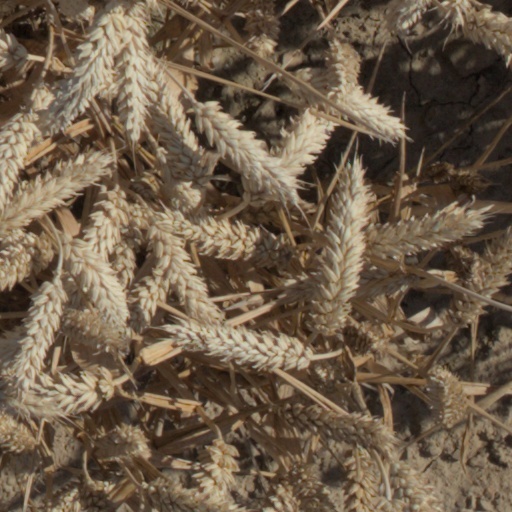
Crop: wheat